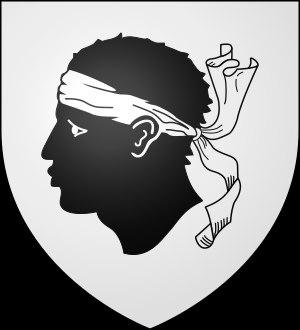
Cet article concerne la démographie de la Corse. Le nombre d'habitants de l'île était estimé à 339 178 habitants, en date du 1ᵉʳ janvier 2019, soit moins de 0,5 % de la population de la France métropolitaine. Le rythme de croissance démographique de la région est assez élevé ces dernières années, et ce malgré une fécondité fort basse comparée à la moyenne française. L'accroissement annuel, nettement supérieur à la moyenne nationale, est dû pour 0,01 % au solde naturel et pour 0,98 % au solde migratoire.